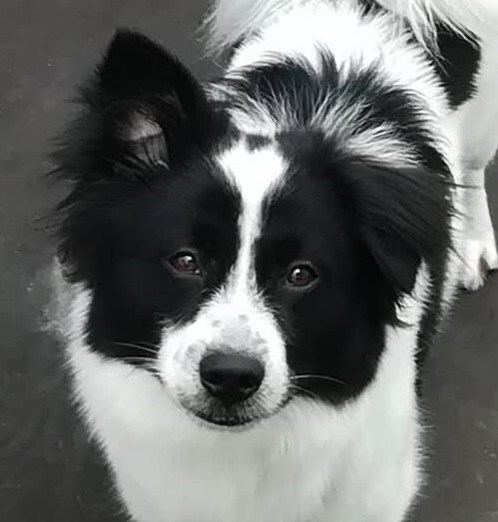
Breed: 253-n000107-Japanese_Spitzes